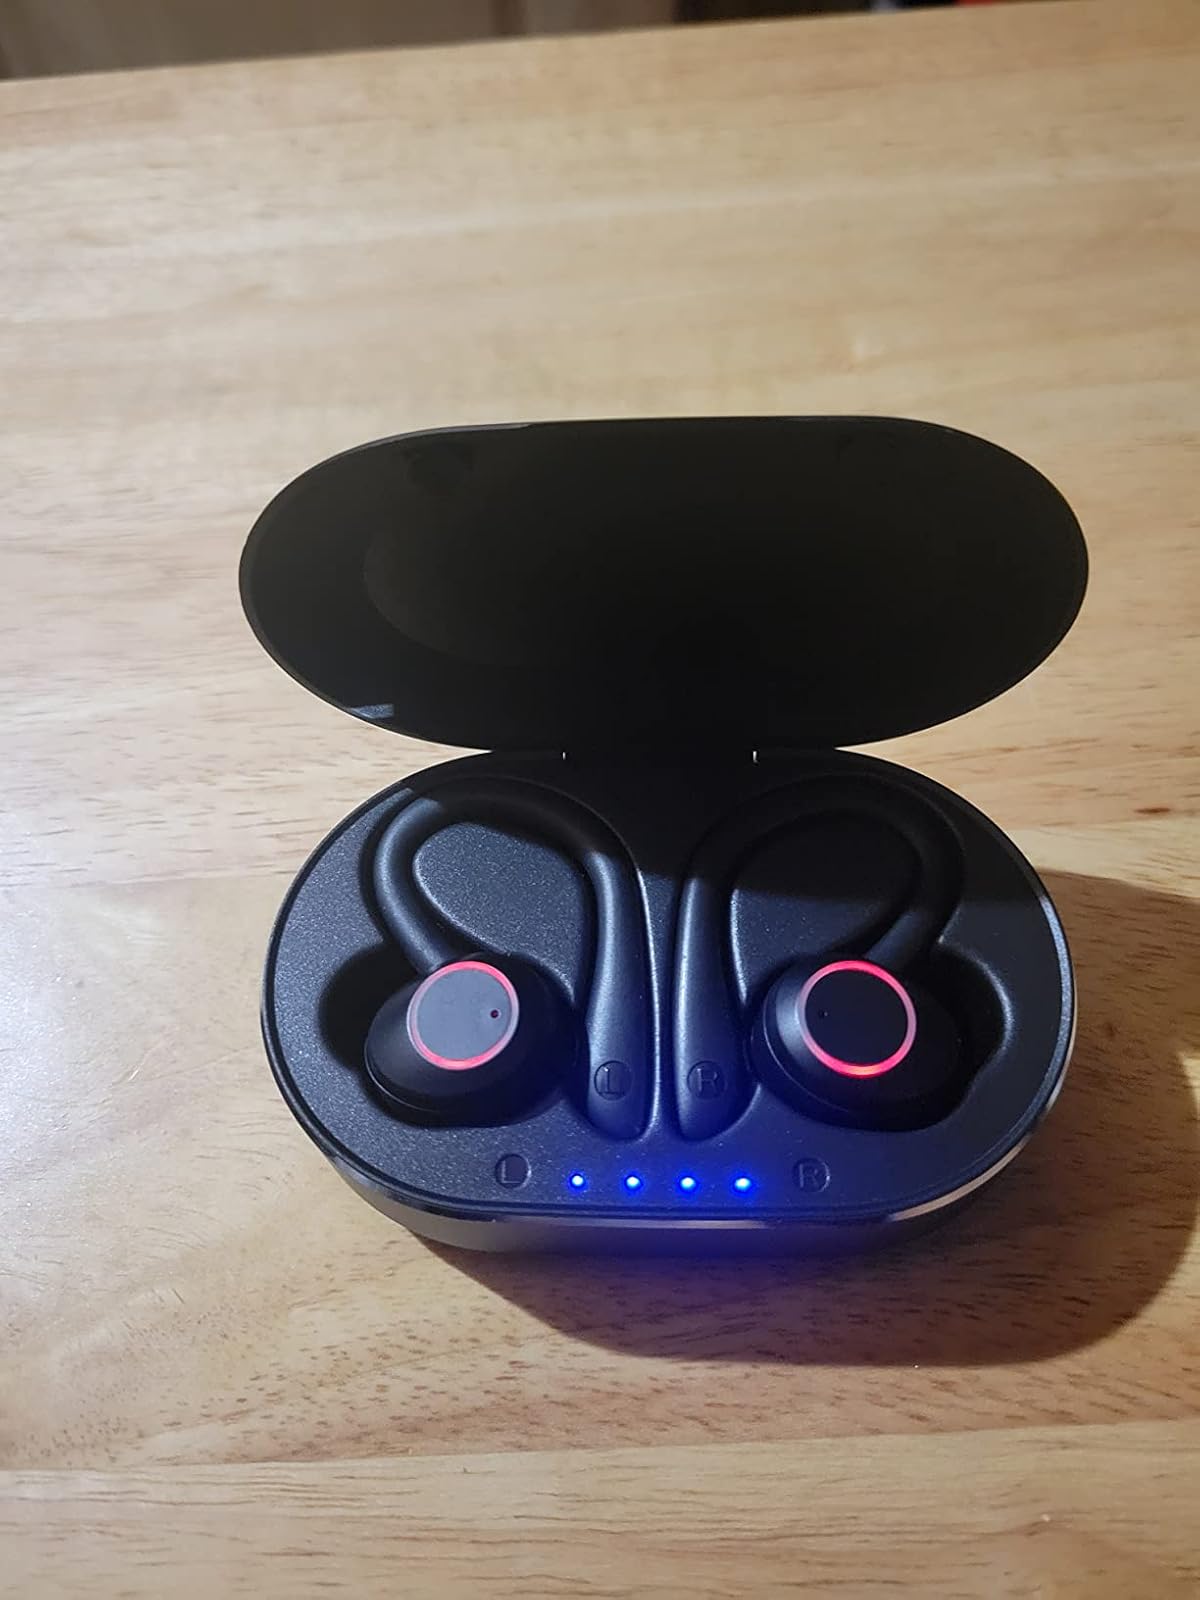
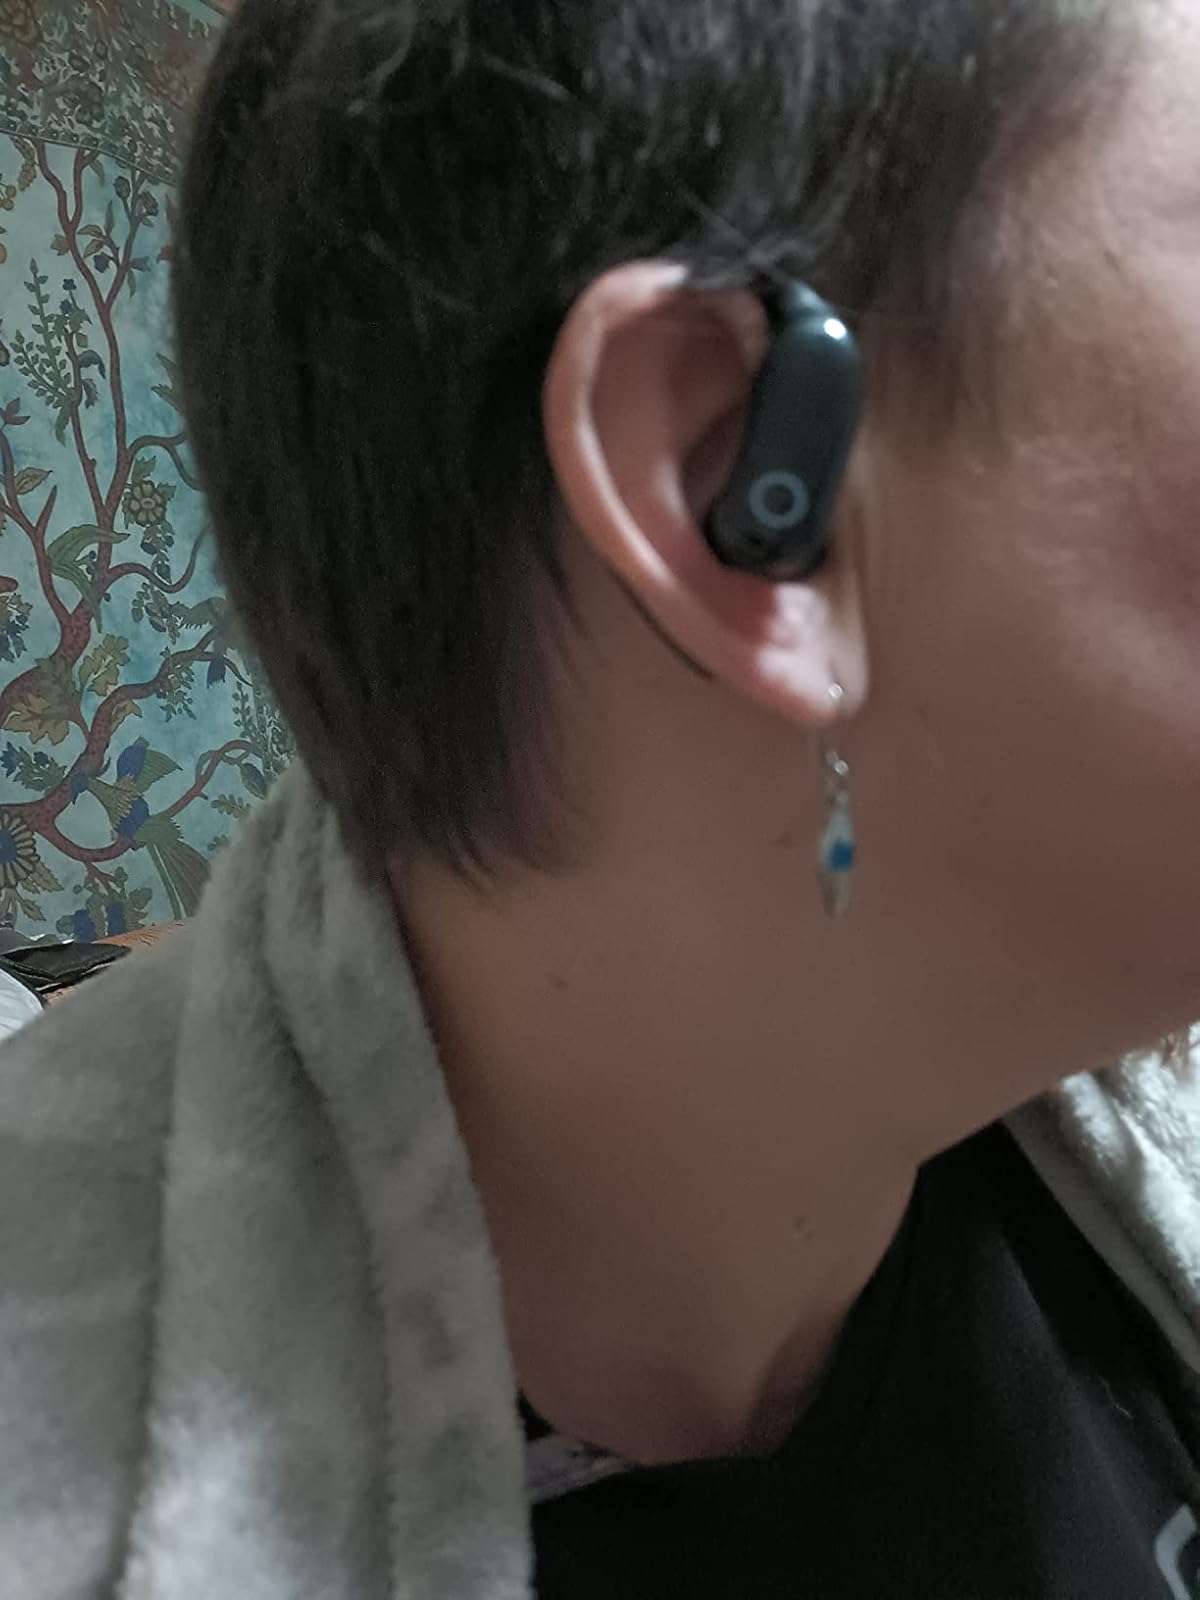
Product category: earbuds
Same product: no